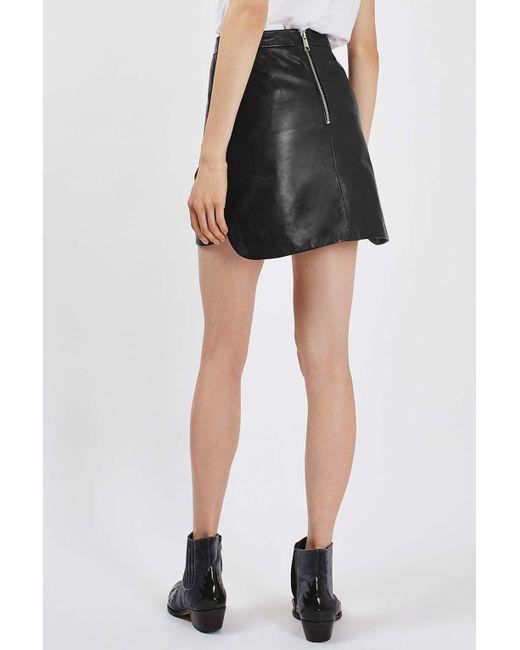
Stylischer schwarzer Lederrock für Damen